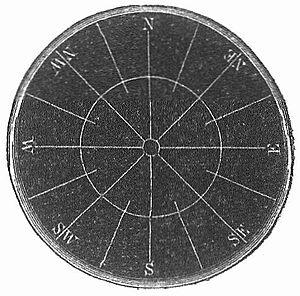
Néphoscope, instrument pour mesurer la direction où se trouve les nuages dans le ciel